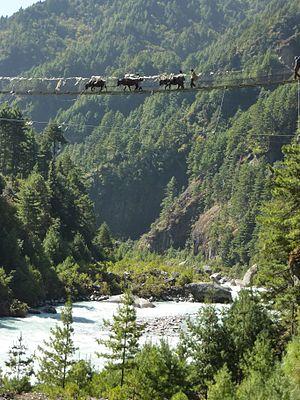
Cette liste de ponts du Népal dresse un inventaire des ponts remarquables du Népal, tant par leurs caractéristiques dimensionnelles, que par leur intérêt architectural ou historique.